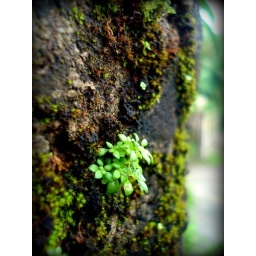
a plant growing against a wall or ground